Dally M Awards

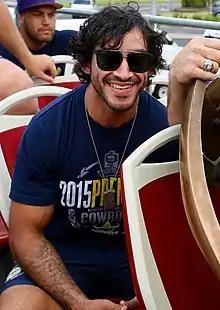
Johnathan Thurston, the winner of the most Dally M "Player of the Year" medals, with four

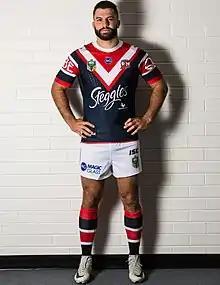
James Tedesco, the winner of the Dally M "Player of the Year" Medal for 2019

The awards were introduced in 1979 by News Limited with the ex-gratia permission of the Messenger family. As sports historian Ian Heads wrote – In 1940, when Truth newspaper profiled his (Dally's) career and life in a 14-part series, the paper called him “the greatest player of all time ….genius of Rugby football of either code”, continuing: ”around him as the keystone in the arch, the code of rugby league in Australia was built.” Harry Sunderland, a towering, entrepreneurial figure of the game wrote: “Without Messenger’s magical appeal….there would be no league.”